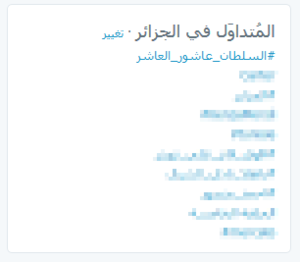
SultanAchour10 le plus répandu sur Twitter en Algérie durant le ramadan 2015
Sultan Achour 10 ou Sultan Achour est une série télévisée algérienne en 20 épisodes de 30 minutes, créée par Djaâfar Gacem et diffusée depuis le 18 juin 2015 sur Echorouk TV.